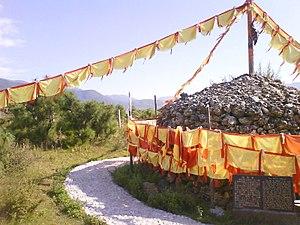
Ovoo dongba («